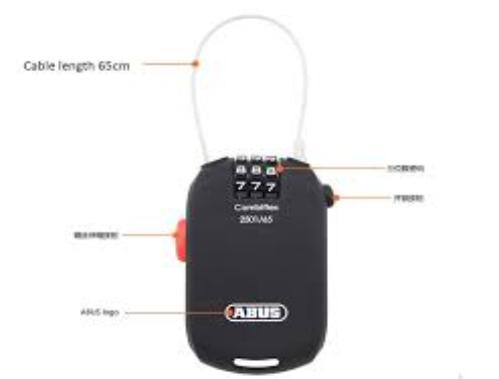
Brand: abus
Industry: Others